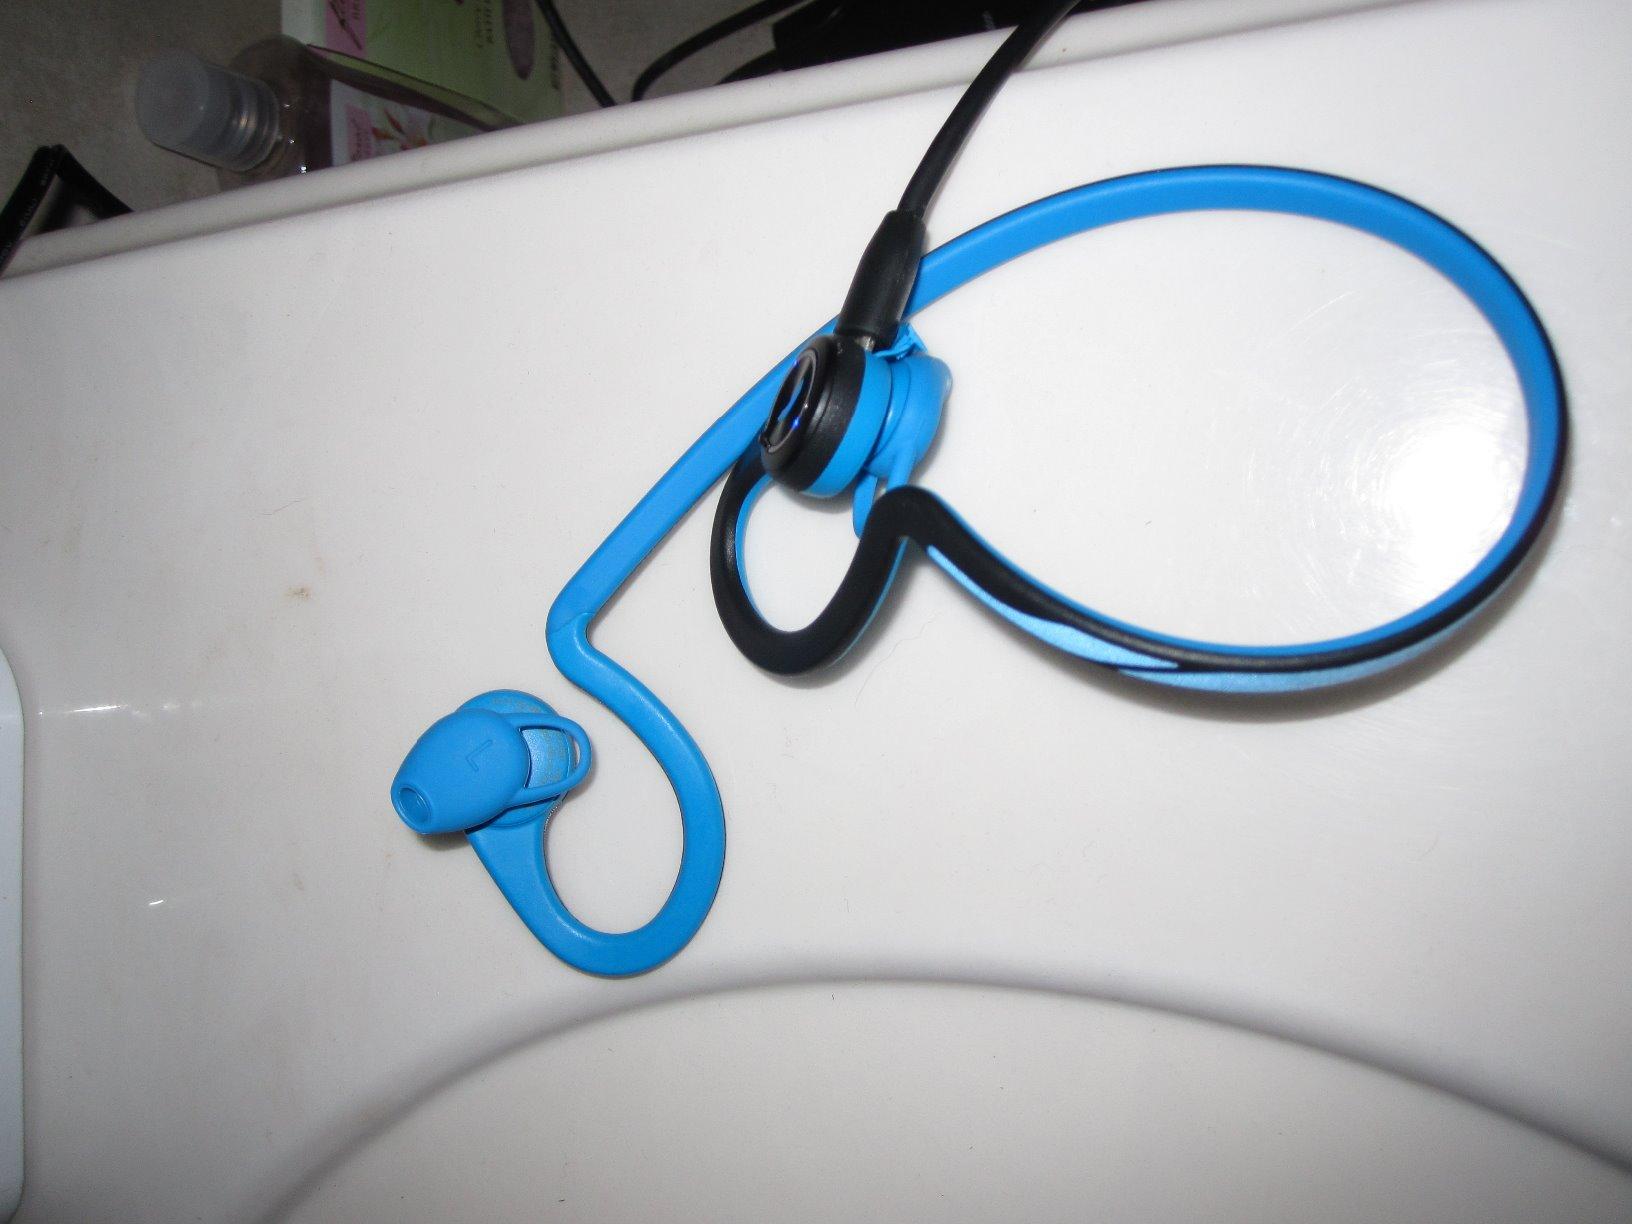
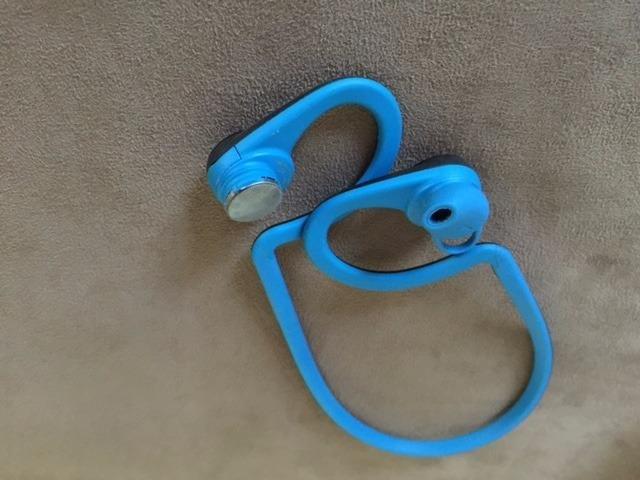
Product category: headphones
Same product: yes